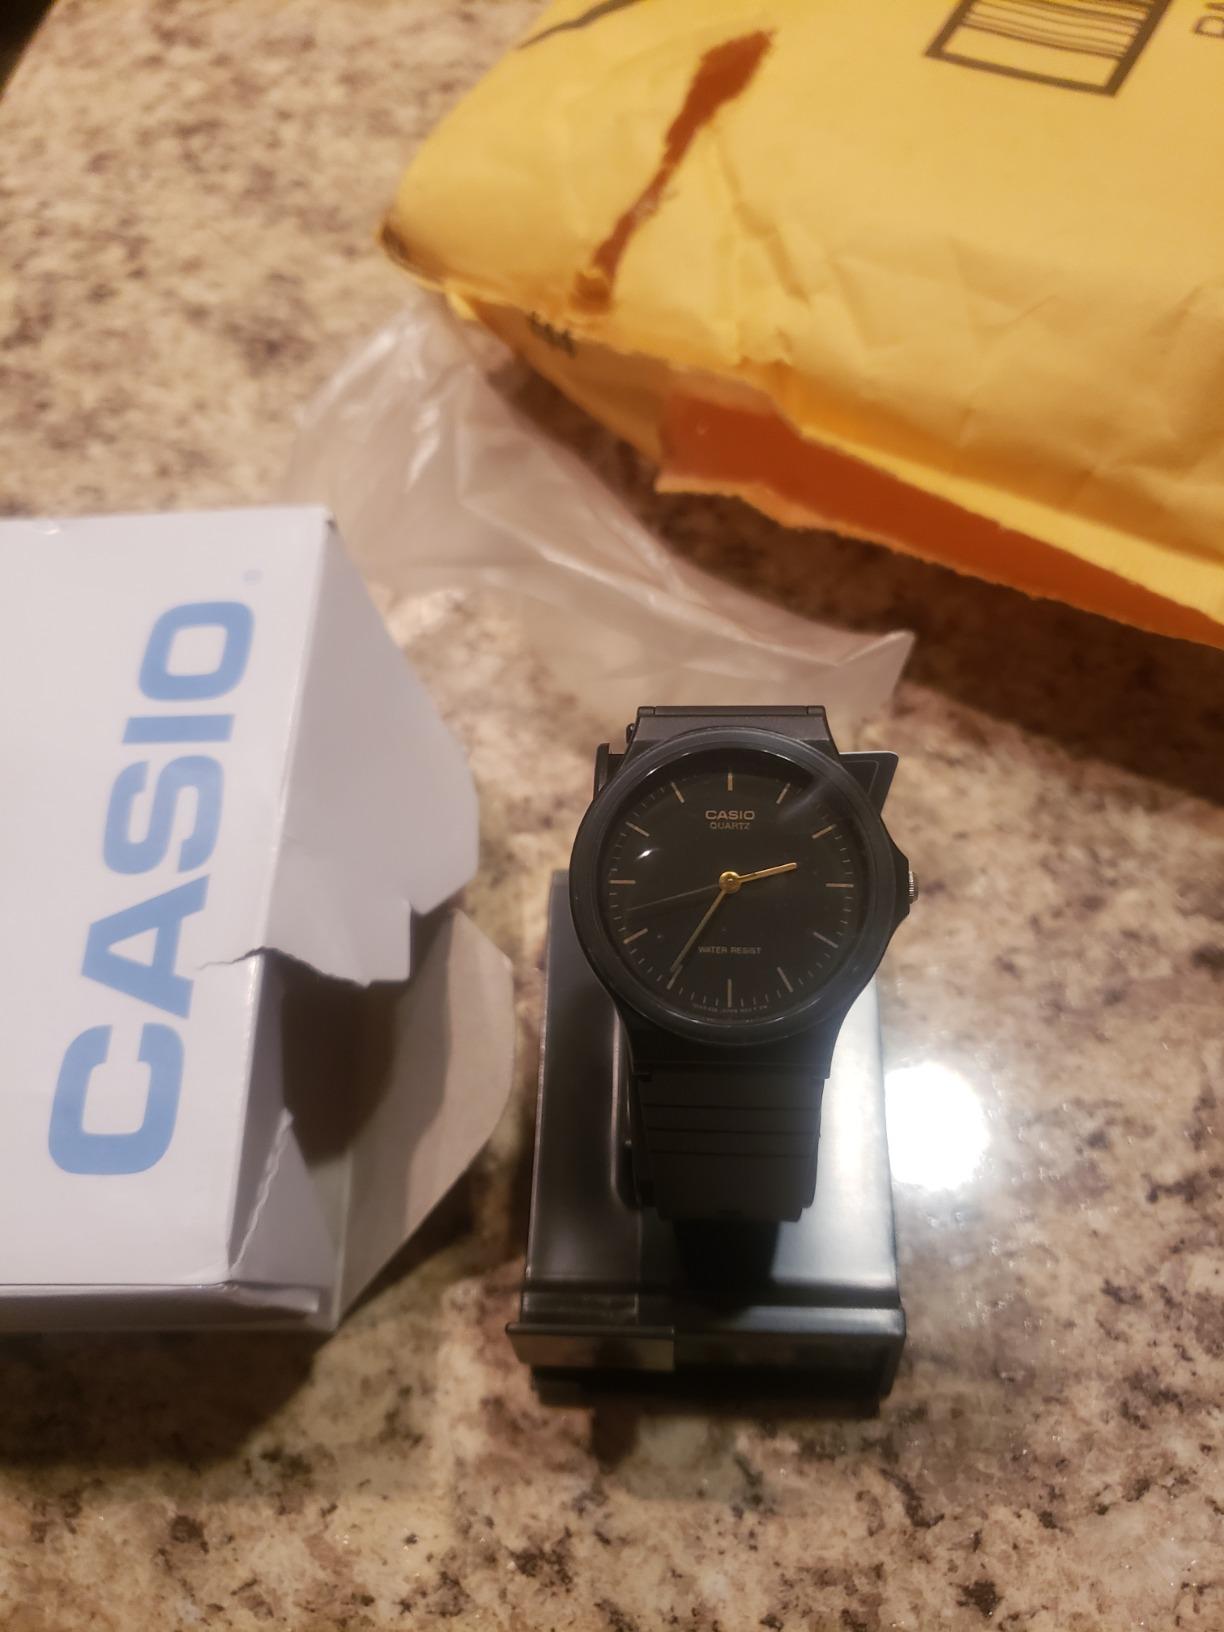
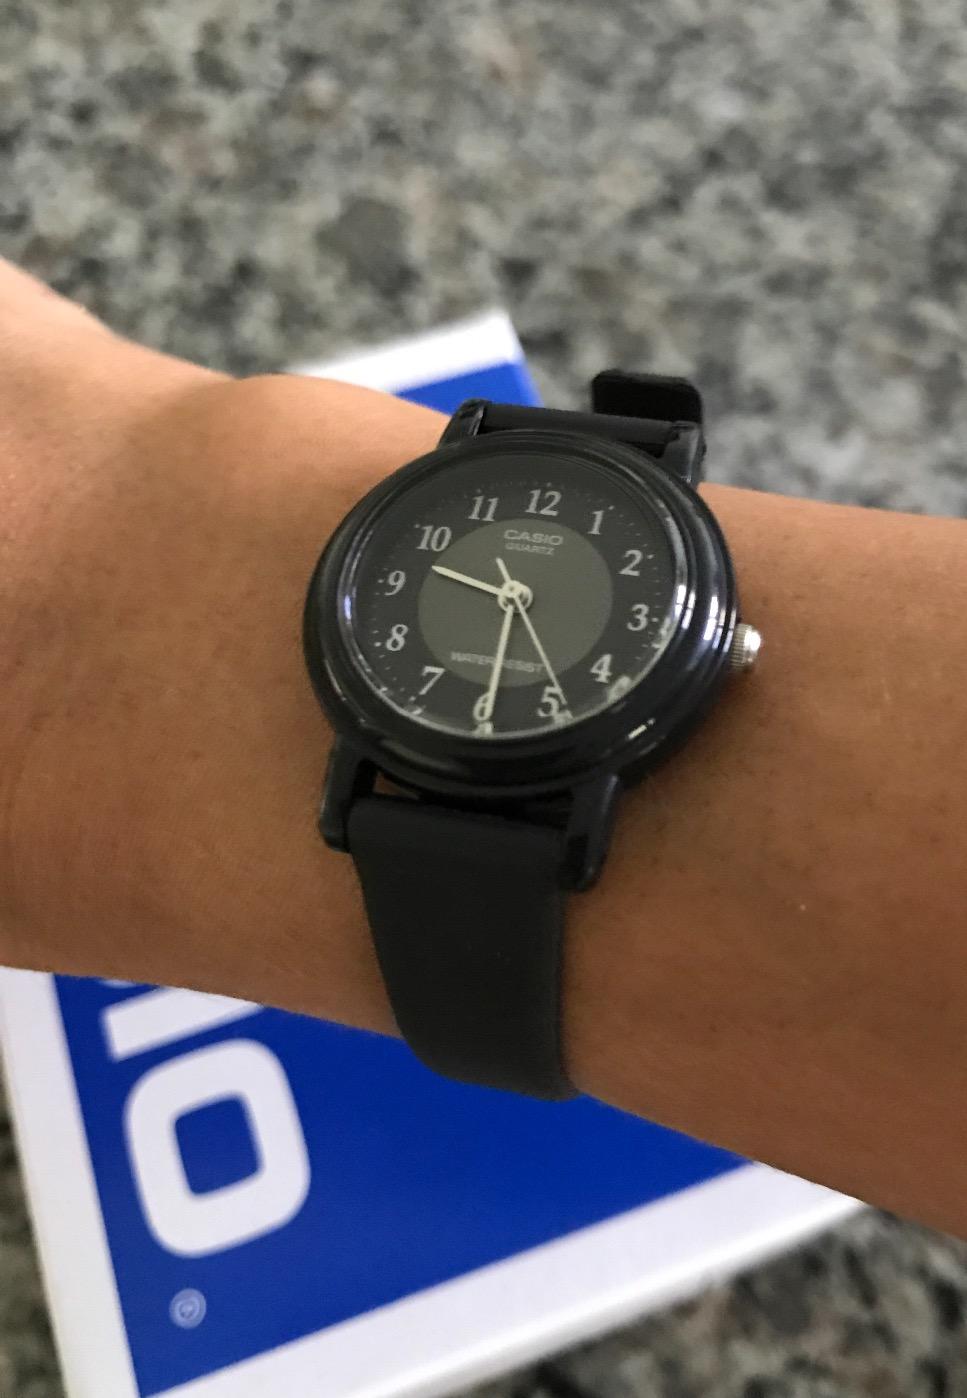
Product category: accessories_watch
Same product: no